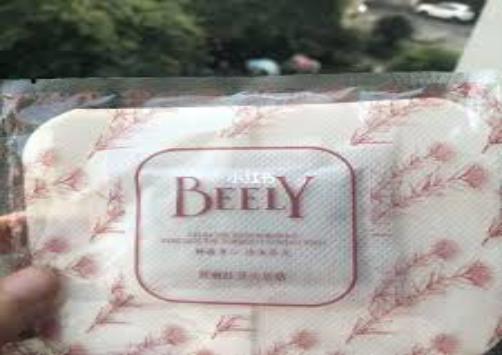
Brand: BEELY
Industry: Necessities